AN/SPQ-11

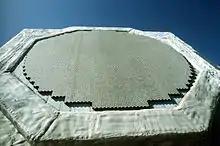
Close-up of the front of Cobra Judy radar, 1983.

The AN/SPQ-11 Cobra Judy was a PESA radar found on the missile range instrumentation ship.